Catholic Church in Scotland

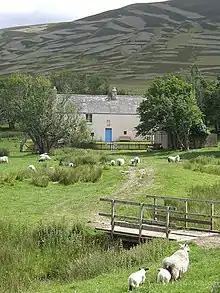
The college at Scalan in July 2007

Even so, the remaining domestic clergy played a relatively small role and the initiative was often left to lay leaders. Wherever noble families, local lairds, or Scottish clan chiefs illegally offered religious toleration Catholicism continued to thrive covertly, as under Clan Donald in Lochaber, Eigg, and South Uist, under Clan MacNeil in Barra, under the Chisholms and Frasers of Strathglass, or in the north-east under Clan Gordon. In these areas Catholic sacraments were administered by disguised and outlawed priests, but with relative openness. Members of the nobility, who were often closely related, are believed to have been reluctant to pursue each other over matters of religious dissent. An English report in 1600 also alleged that a third of nobles and gentry were still Catholic in inclination.